Bengali Language Introduction Act, 1987

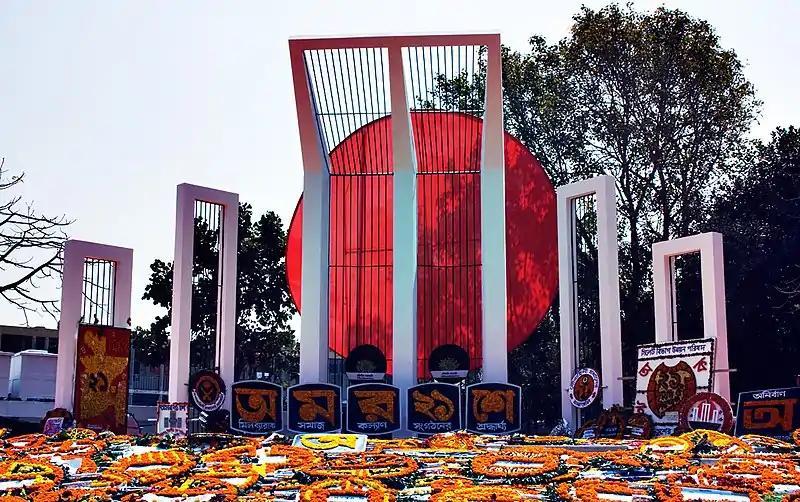

3(1) After the introduction of this Act, all records and correspondences, laws, proceedings in court and other legal actions must be written in Bengali in all courts, government or semi-government offices, and autonomous institutions in Bangladesh.